Afghanistan national football team

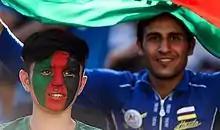
Afghan supporters watching their national team play against Japan during 2018 FIFA World Cup qualification in Azadi Stadium, Tehran.

Afghanistan entered the 2013 SAFF Championship as the highest FIFA-ranked team in the tournament, standing at 139th globally. They opened the competition with a dominant 3–0 victory over Bhutan, with goals scored by Amiri—regarded as one of Afghanistan's greatest players—Azadzoy, and Barakzai.